Buddhist art

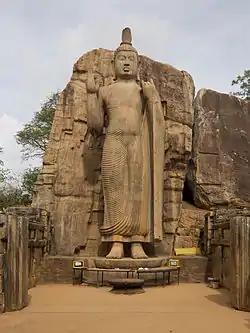
Avukana Buddha statue, 5th century, technically a rock relief

According to tradition, Buddhism was introduced in Sri Lanka in the 3rd century BCE by Indian missionaries under the guidance of Thera Mahinda, the son of the Mauryan Emperor Ashoka. Prior to the expansion of Buddhism, the indigenous population of Sri Lanka lived in an animistic world full of superstition. The assimilation and conversion of the various pre-Buddhist beliefs was a slow process. In order to gain a foothold among the rural population, Buddhism needed to assimilate the various categories of spirits and other supernatural beliefs. The earliest monastic complex was the Mahāvihāra at Anurādhapura founded by Devānampiyatissa and presented to Mahinda Thera. The Mahāvihāra became the centre of the orthodox Theravāda doctrine and its supreme position remained unchallenged until the foundation of the Abhayagiri Vihāra around 89 BCE by Vaţţagāmaņĩ.